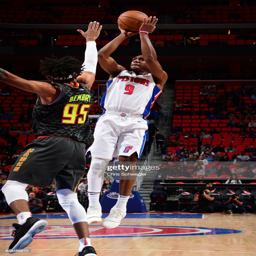
basketball player shoots the ball against sports team .